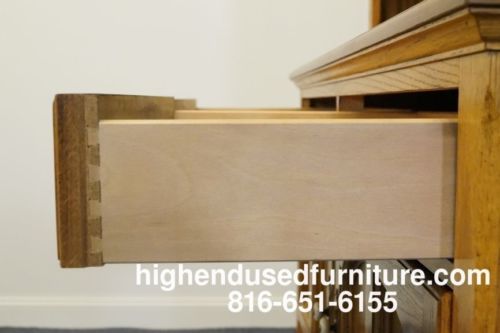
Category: cabinet